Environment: real
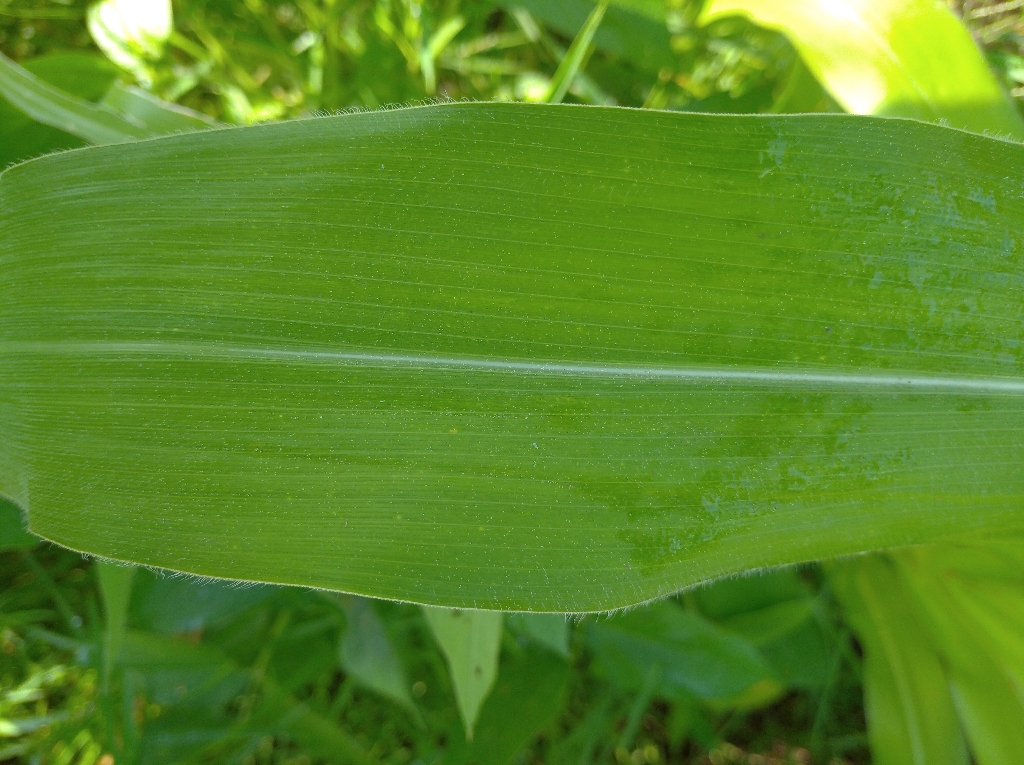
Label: healthy